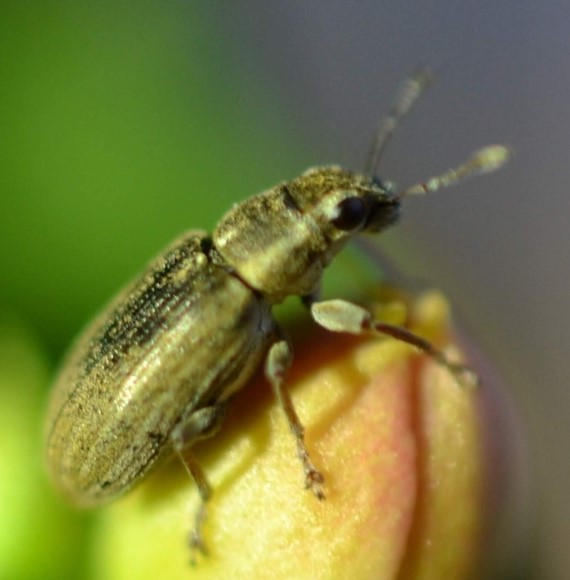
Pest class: pea_leaf_weevil